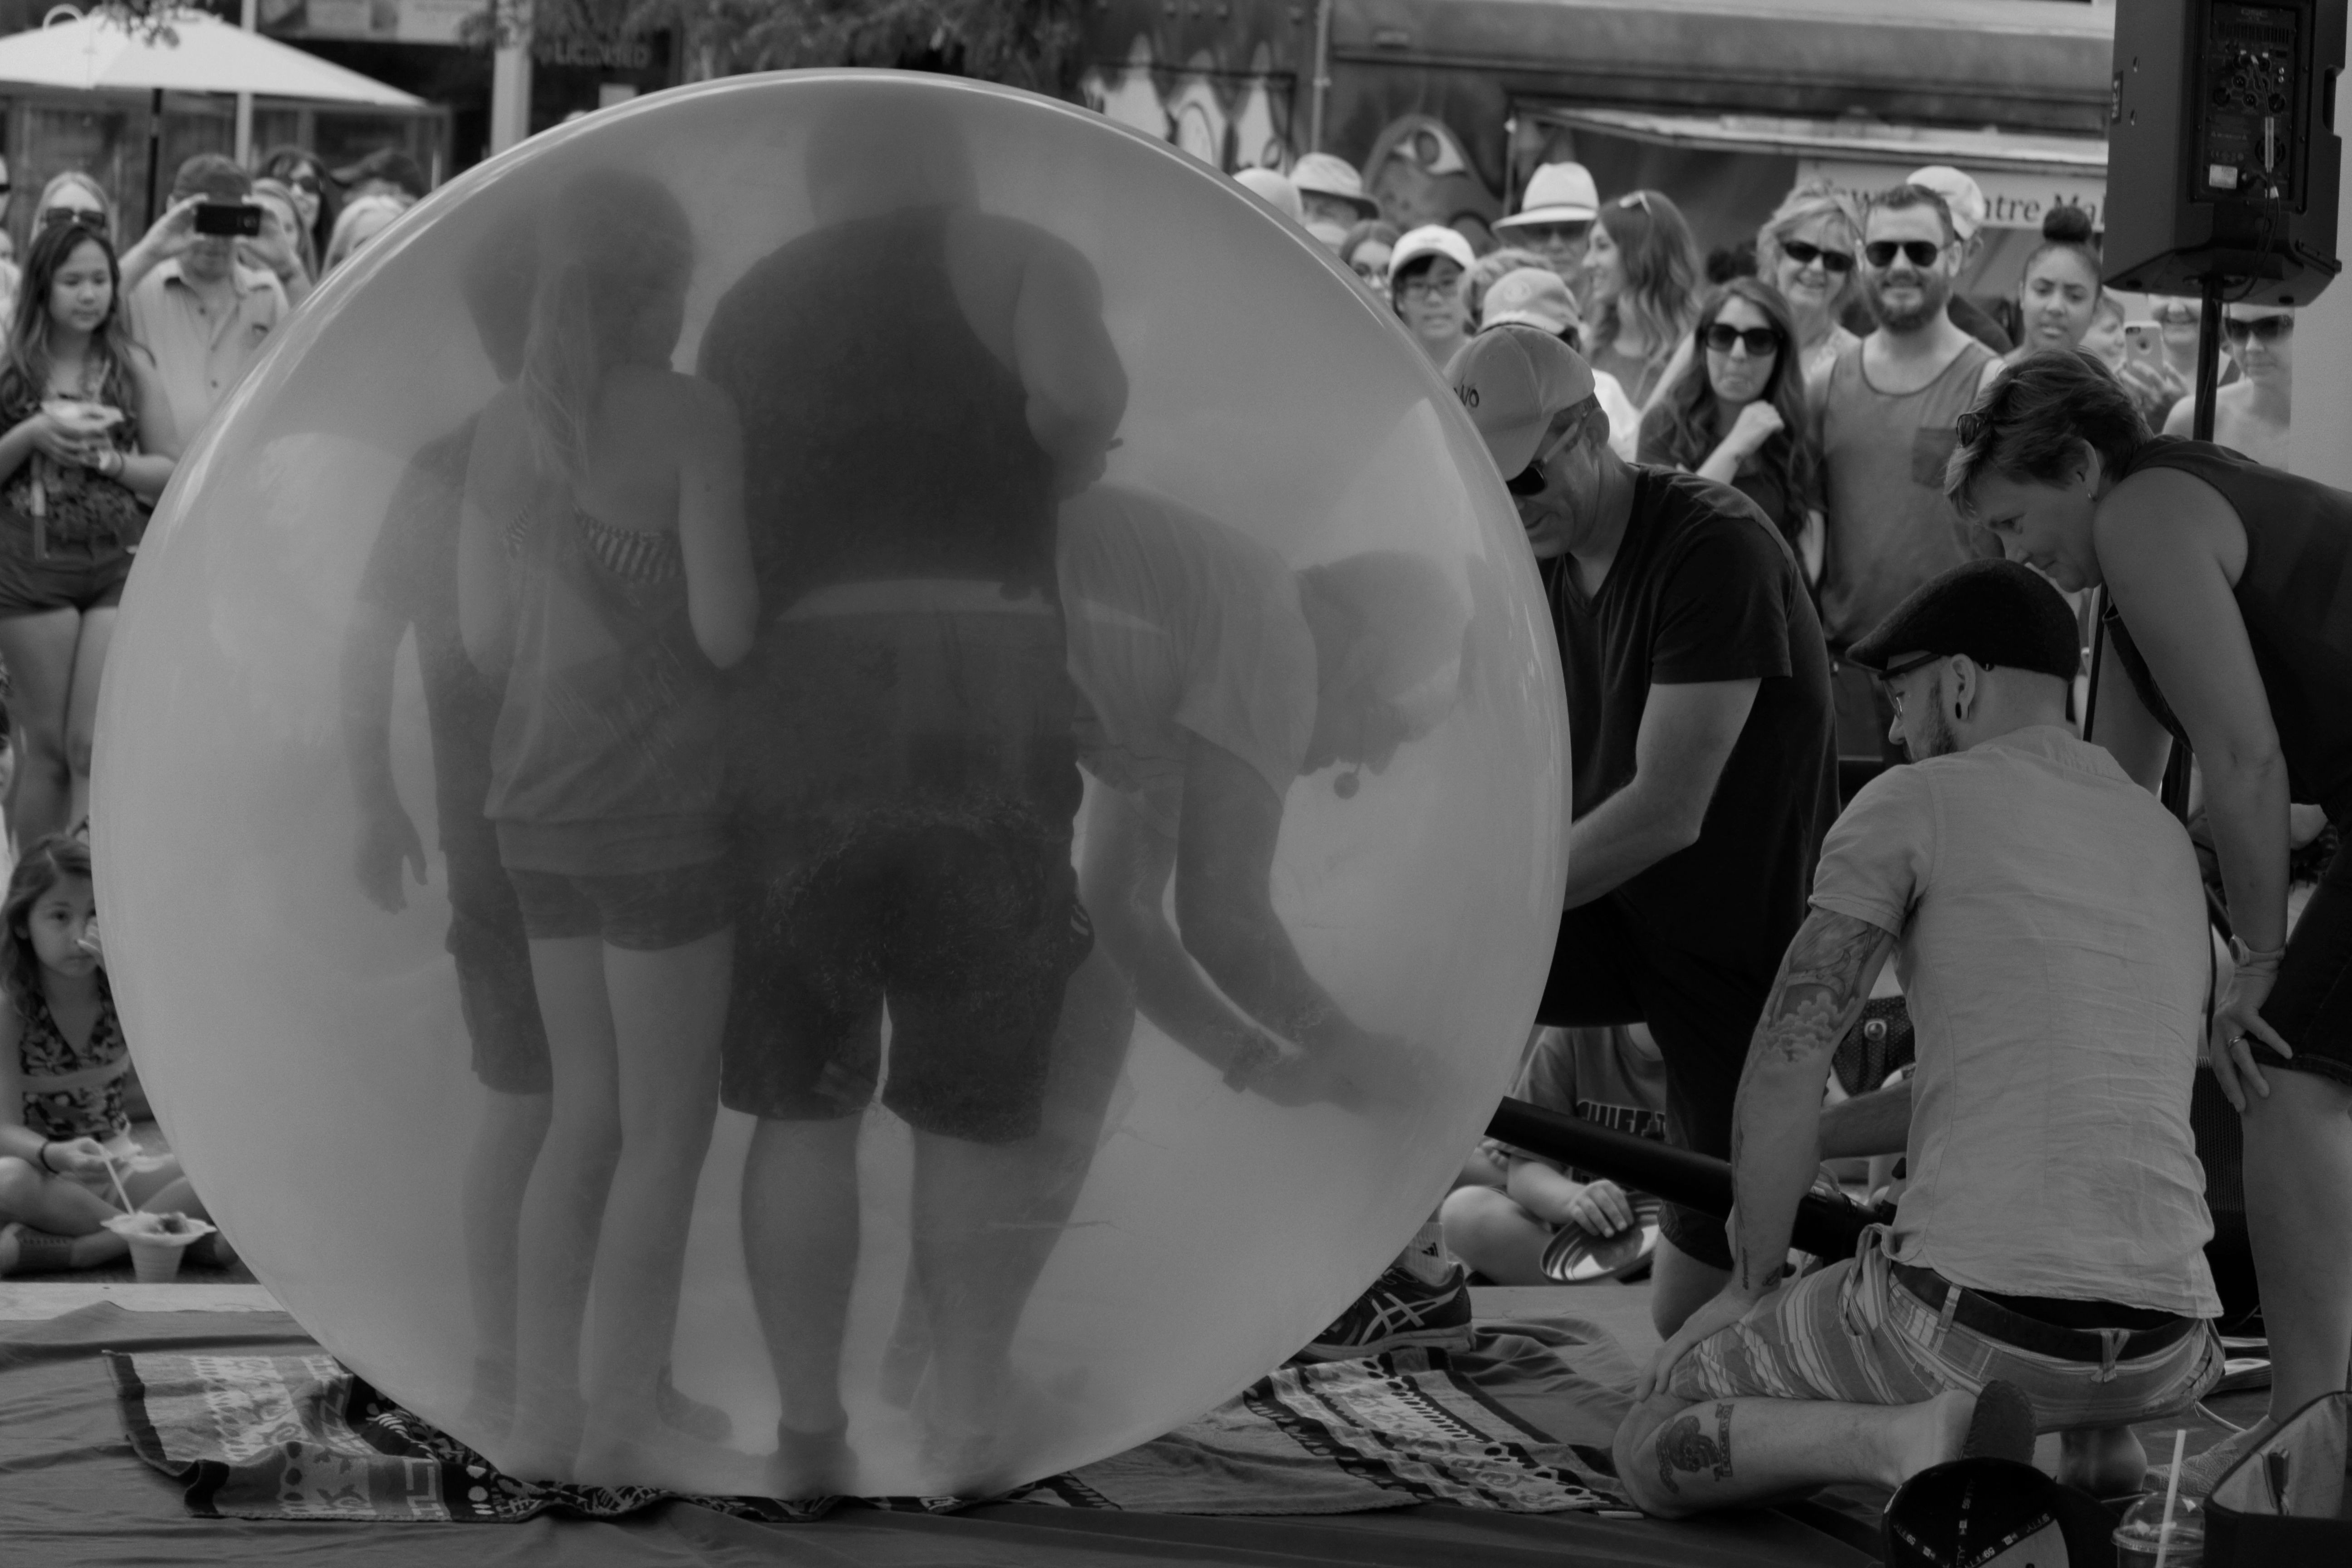
black and white, people, white, street, photography, round, balloon, crowd, downtown, summer, vehicle, show, black, monochrome, streetphotography, bw, blackandwhite, sculpture, stage, fun, canada, photograph, image, britishcolumbia, bc, okanagan, kelowna, blockparty, shape, monochrome photography